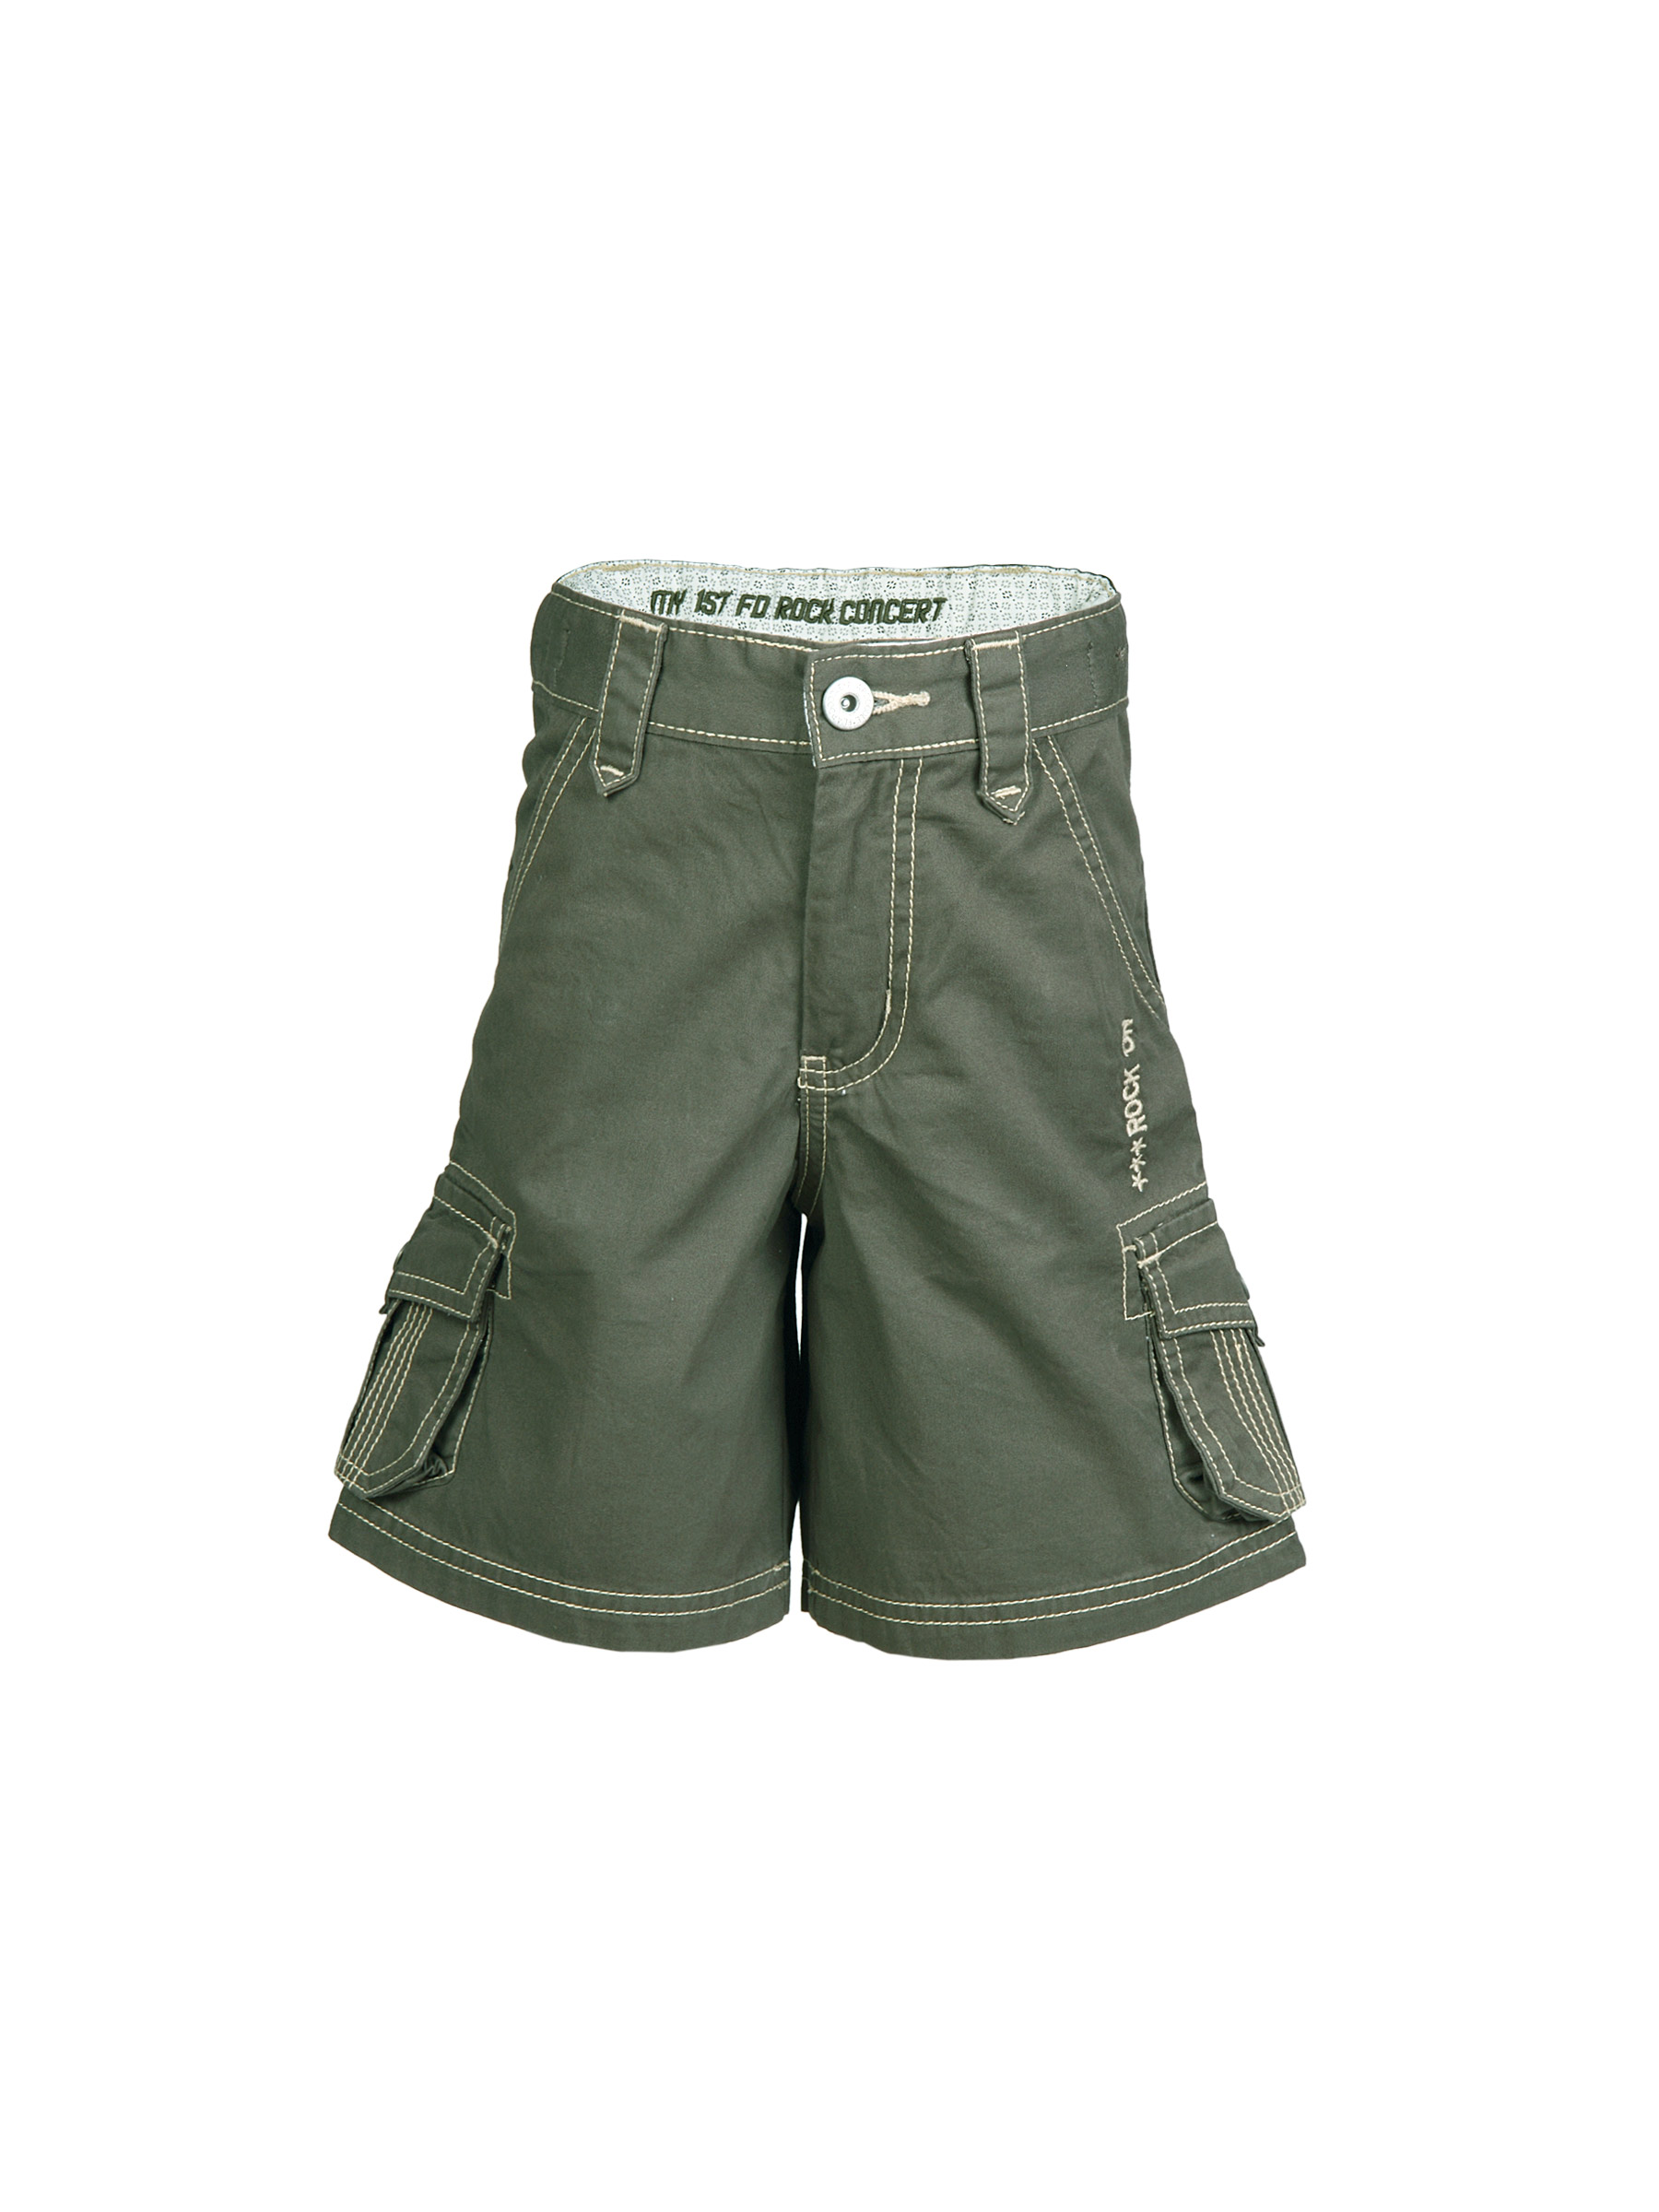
Doodle Kids Boy  Brown Shorts
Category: Apparel / Bottomwear / Shorts
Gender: Men
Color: Brown
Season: Summer 2012
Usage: Casual